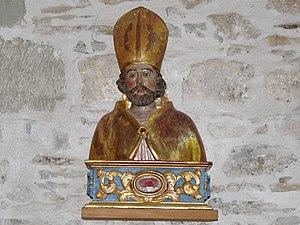
Buste-reliquaire de saint Étienne d'Obazine, église d'Orgnac-sur-Vézère, Corrèze, France.
L'église Saint-Martial est une église catholique située à Orgnac-sur-Vézère, dans le département français de la Corrèze, en région Nouvelle-Aquitaine.